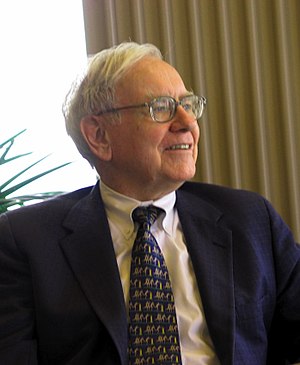
Warren Buffett
Warren Edward Buffett er en amerikansk investor og forretningsmand.